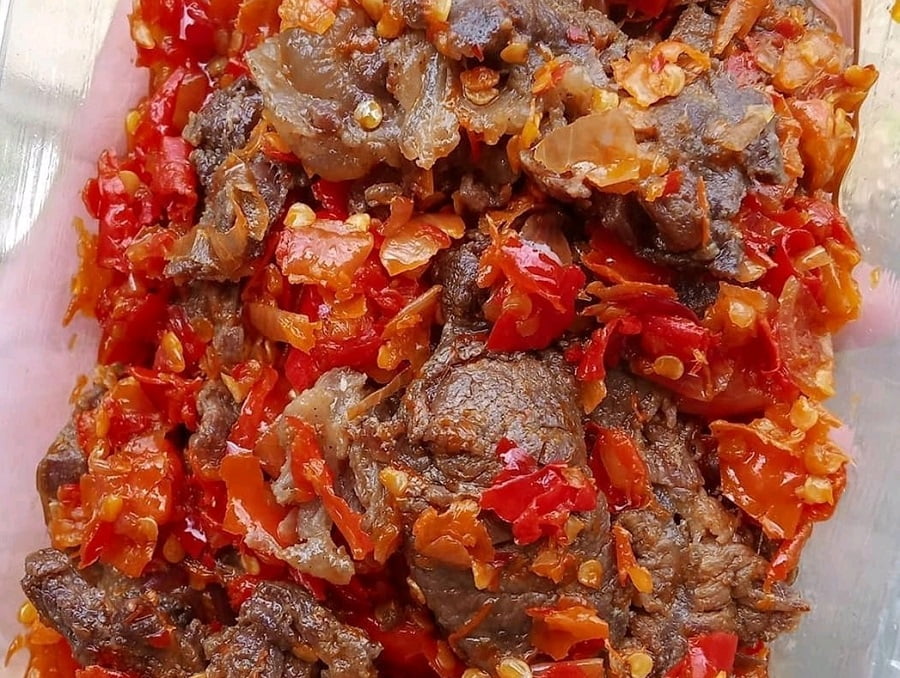
Label: dendeng_batokok